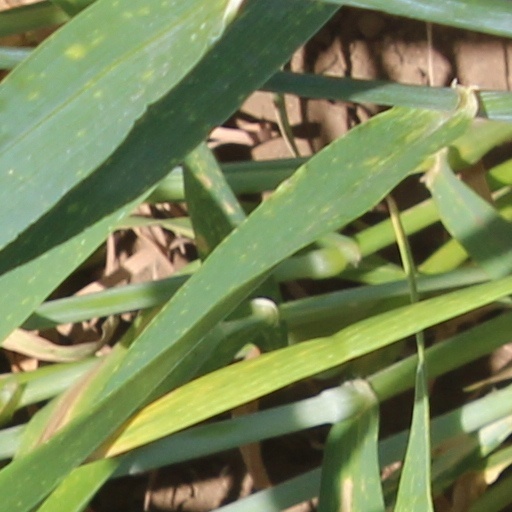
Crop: wheat